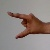
The image shows a hand gesture representing the letter 'Z' in Indian Sign Language.